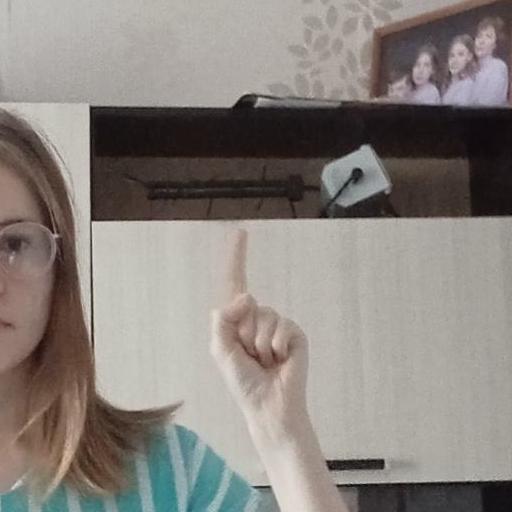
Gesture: one